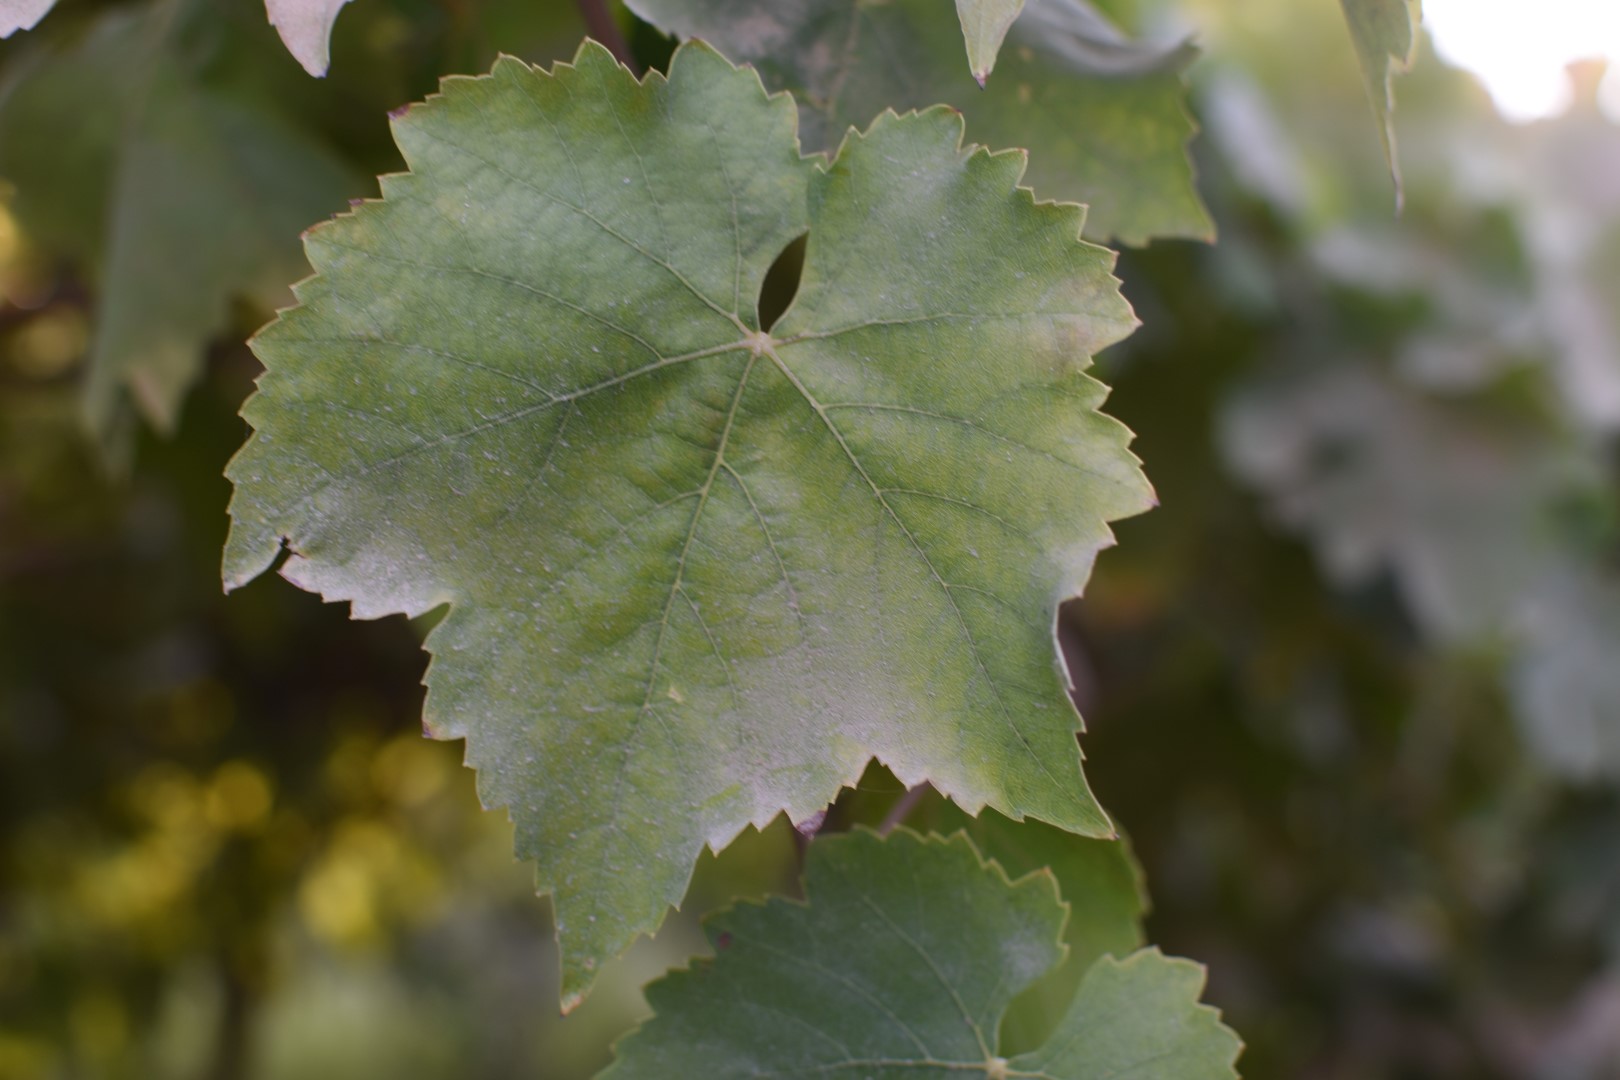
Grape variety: Thompson Seedless